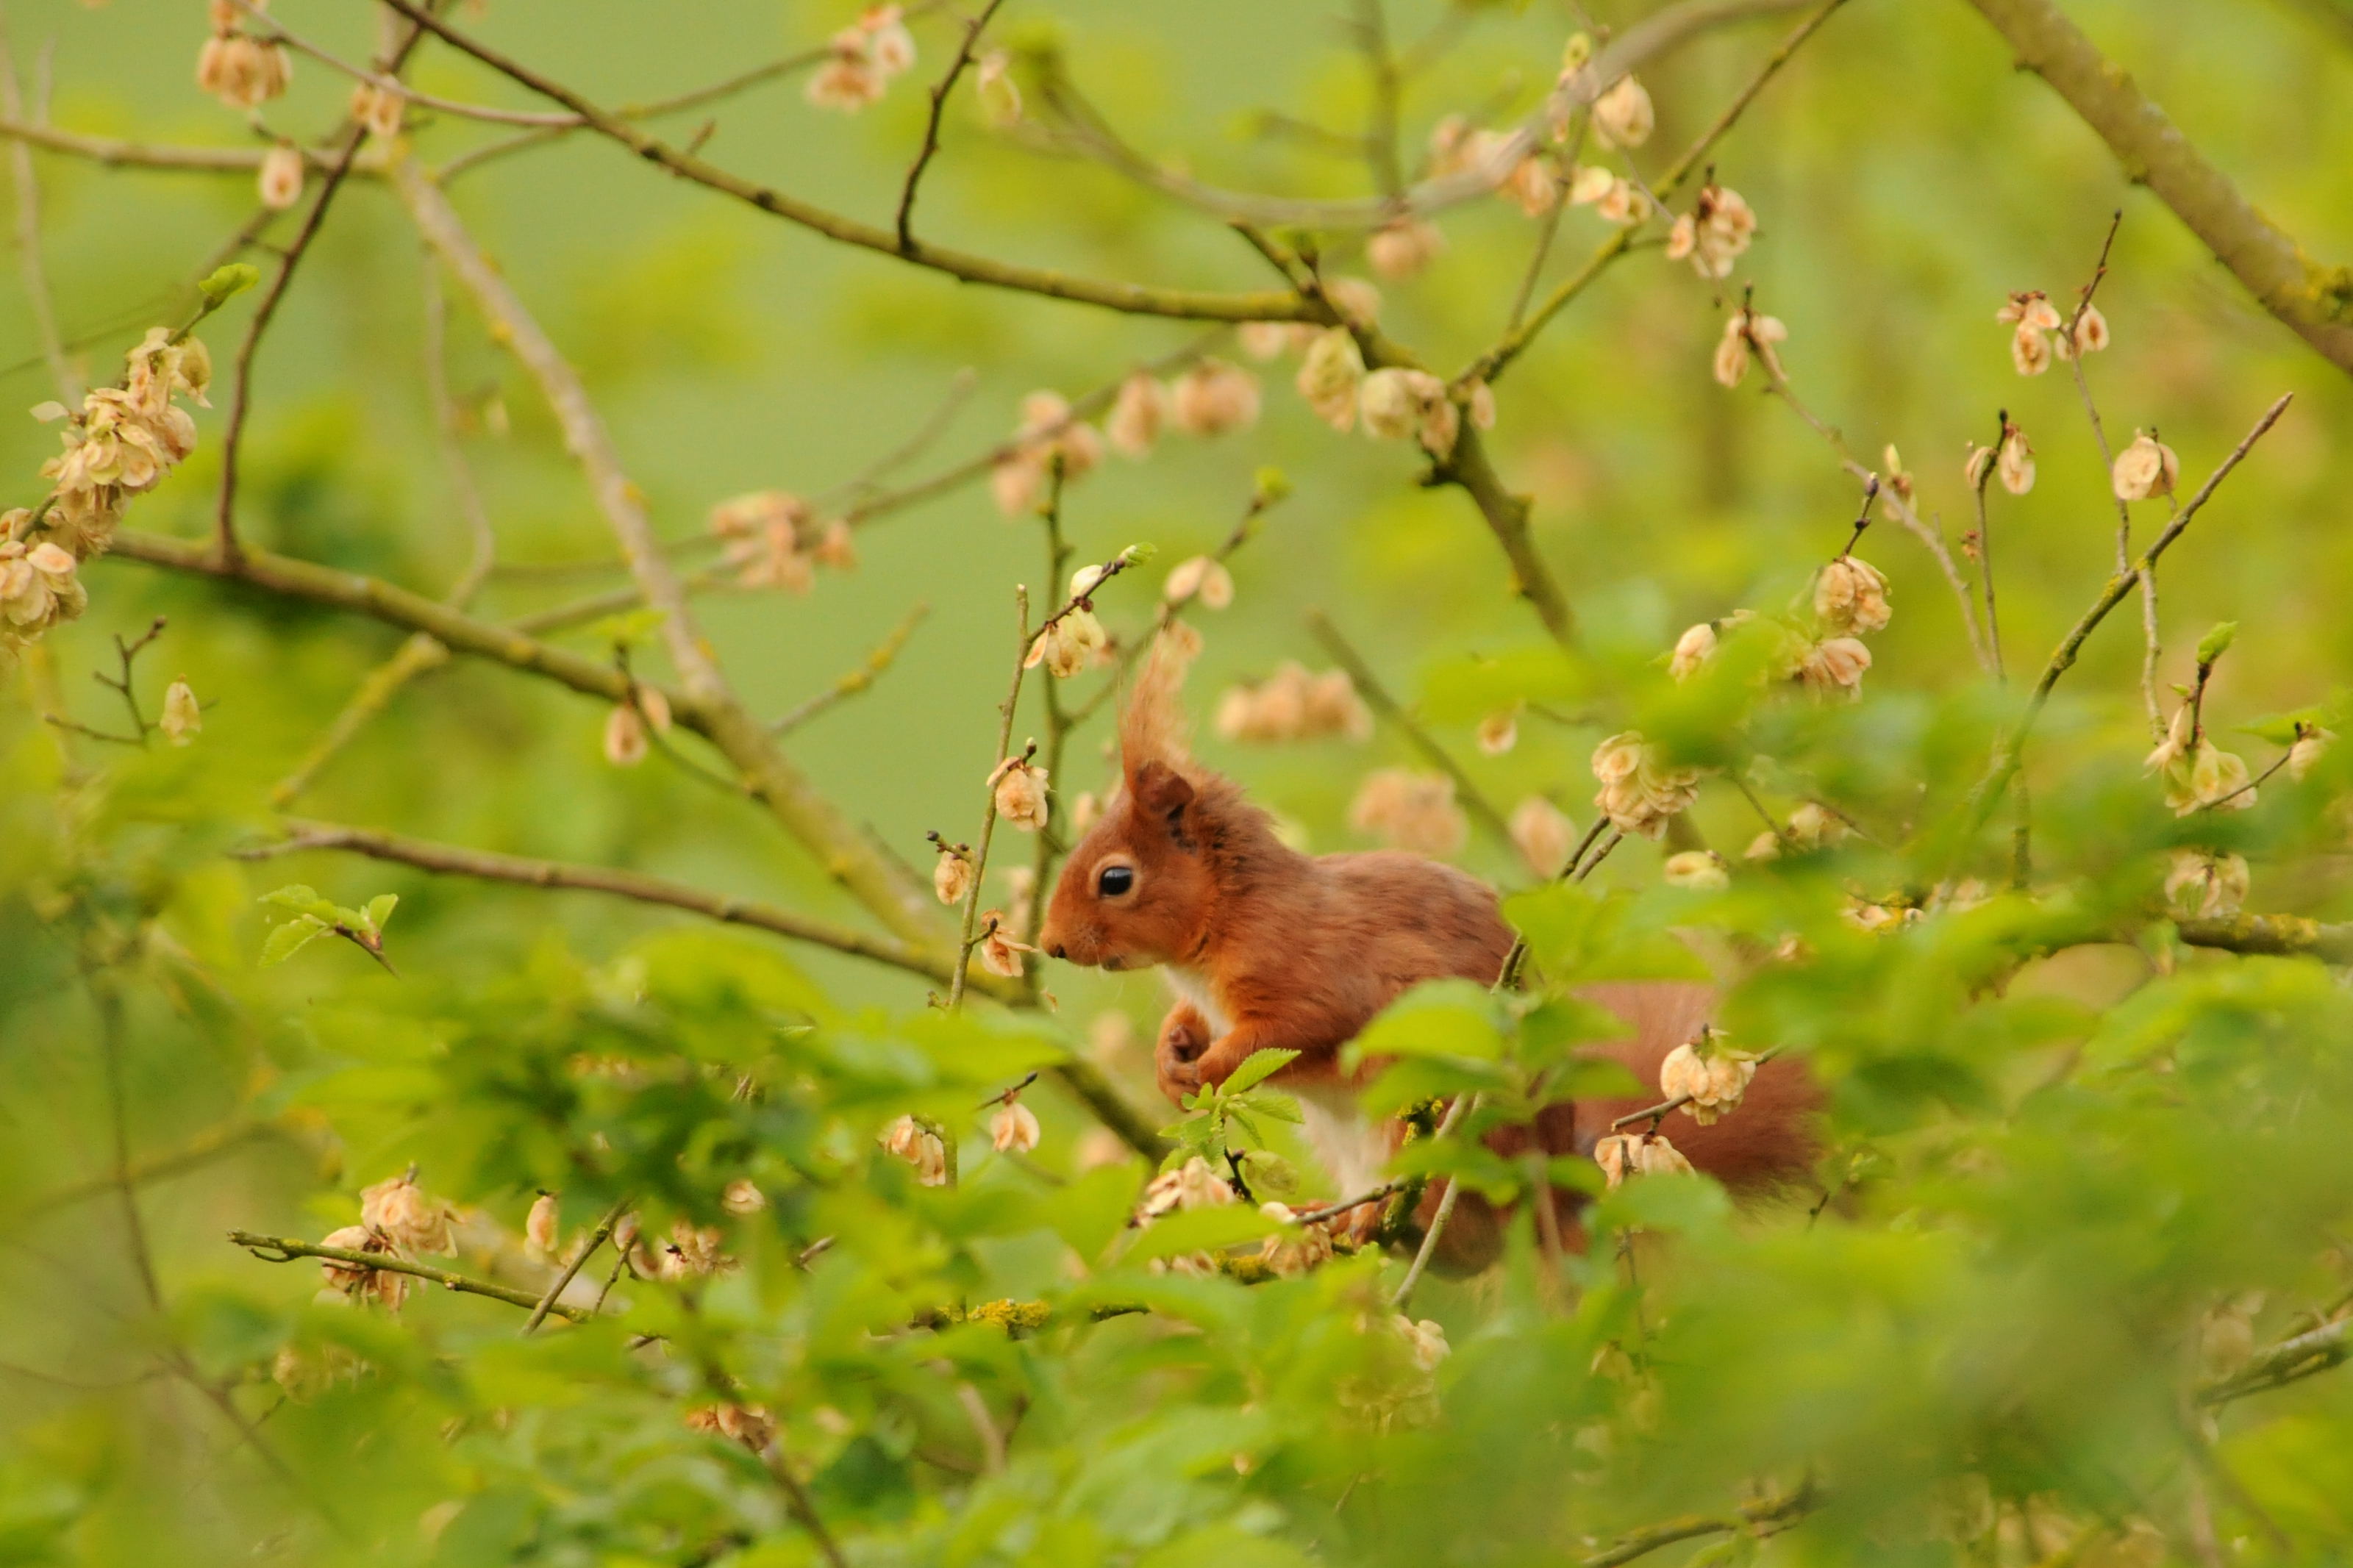
squirrel, tree, plant, rodent, twig, wood, fawn, terrestrial animal, grass, natural landscape, Eurasian Red Squirrel, tail, groundcover, deciduous, wildlife, fox squirrel, plant stem, packrats, Northern hardwood forest, peach